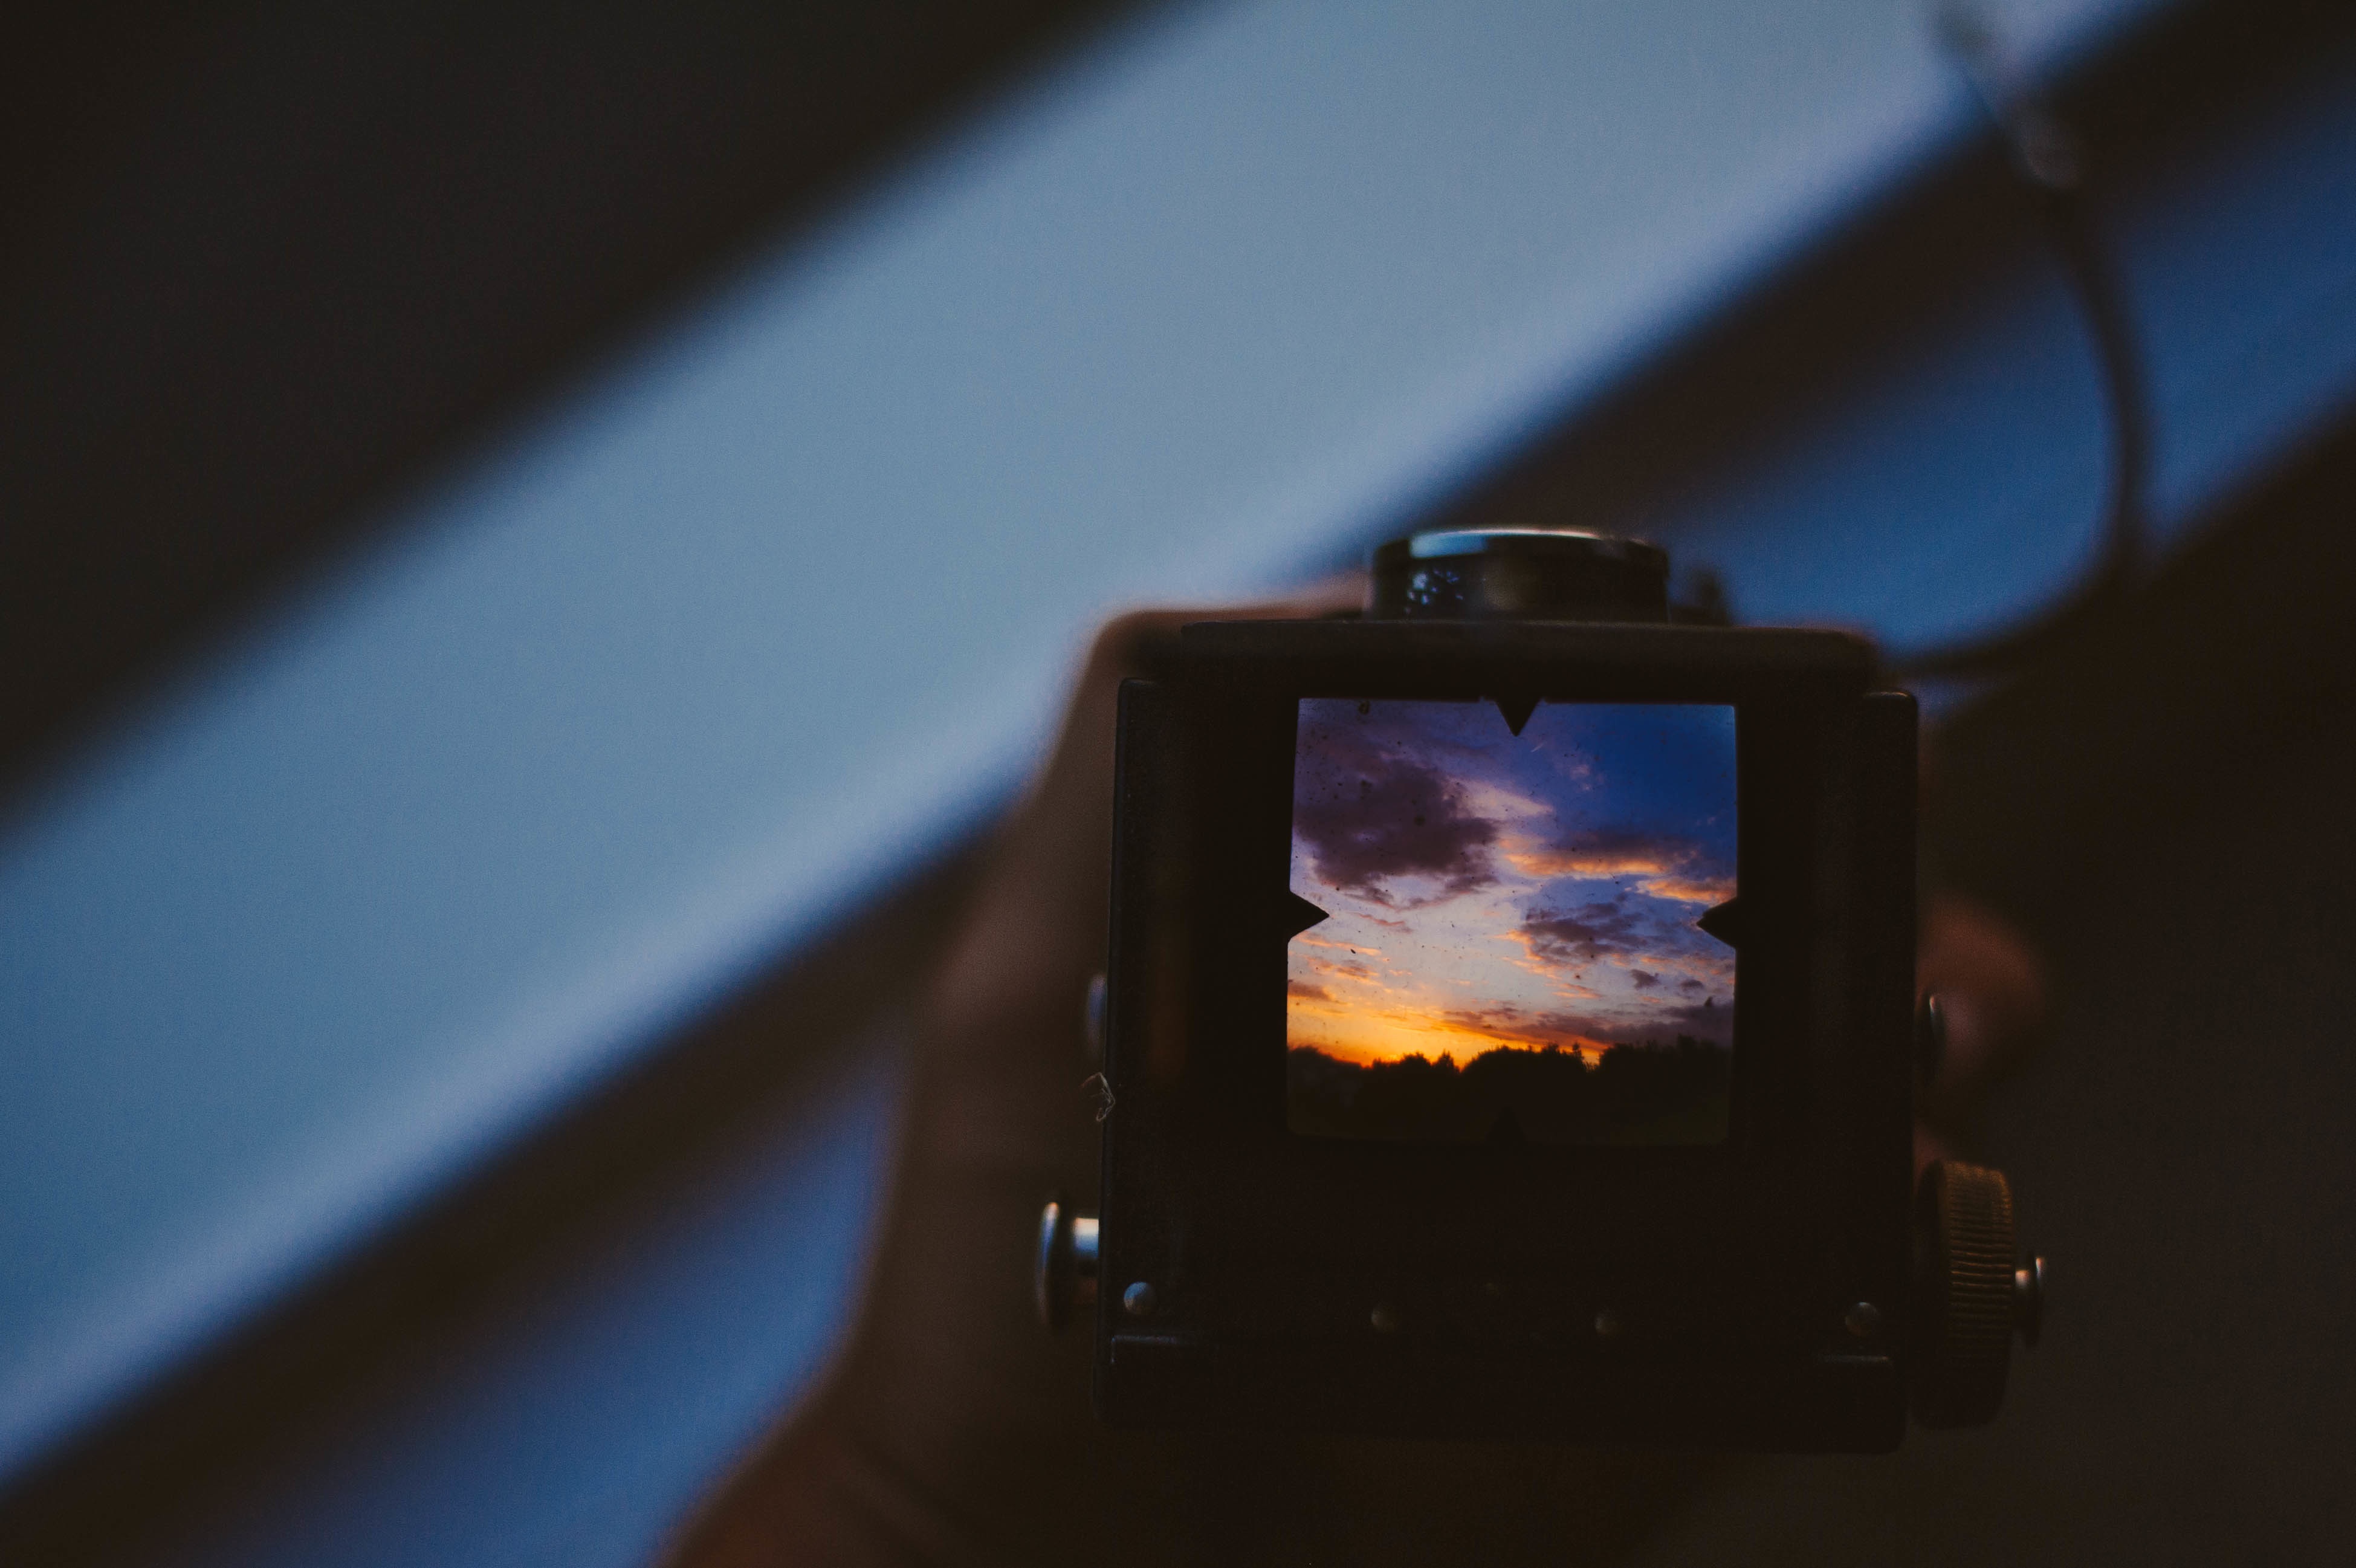
hand, light, sky, sunset, camera, photography, vintage, reflection, color, gadget, darkness, blue, black, yellow, lighting, shape, screenshot, macro photography